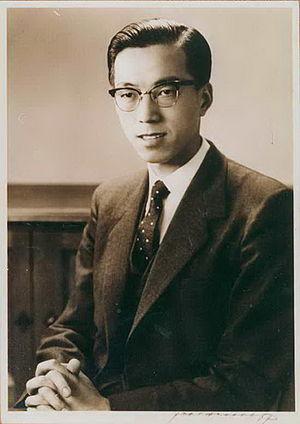
Boluan Fanzheng, qui signifie littéralement « éliminer le chaos et revenir à la normale », a été une période de transition importante dans l'histoire de la république populaire de Chine, pendant laquelle Deng Xiaoping, le chef suprême de la Chine à l'époque, a dirigé un programme pour réparer les dommages causés par la révolution culturelle lancée par Mao Zedong. Le programme « Boluan Fanzheng » a progressivement démantelé les politiques maoïstes associées à la Révolution culturelle, réhabilité des millions de victimes persécutées pendant la Révolution, lancé de diverses réformes sociopolitiques et ramené le pays à l'ordre de manière systématique. Le programme a constitué le fondement du programme historique « Réforme et ouverture » lancé en décembre 1978.